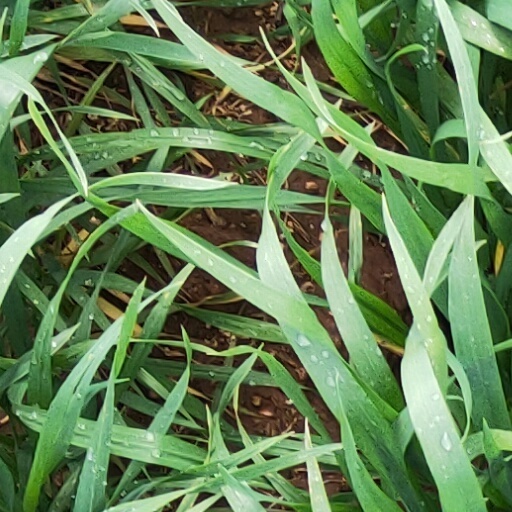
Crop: wheat